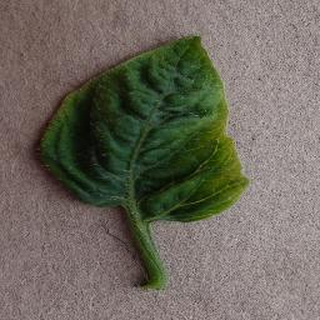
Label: tomato_yellow_leaf_curl_virus